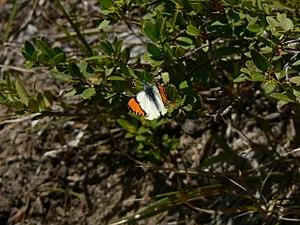
Anthocharis sara est une espèce de lépidoptères de la famille des Pieridae, de la sous-famille des Pierinae et du genre Anthocharis.